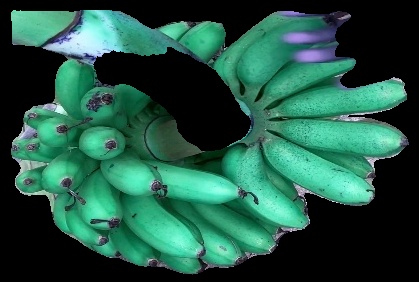
Variety: rasbale
Grade: grade1